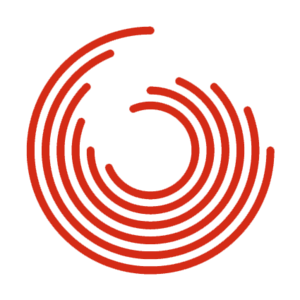
Des élections municipales en Espagne ont lieu le 24 mai 2015. Elles se tiennent en même temps que des élections dans treize parlements de communautés autonomes sur les dix-sept que compte le pays.